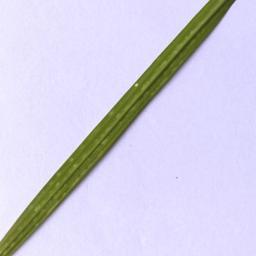
Label: Rice___Leaf_Blast